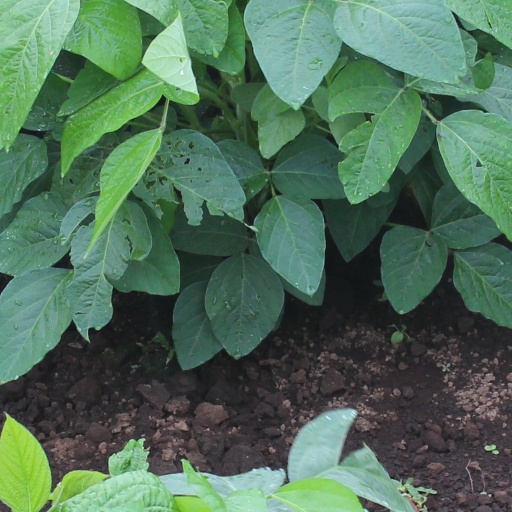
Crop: soybean